WLS (AM)

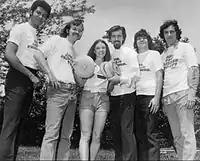
WLS disk jockeys at a Frisbee promotion, 1972. From left: Bill Bailey, Chuck Knapp, Charlie Van Dyke, Fred Winston and John Records Landecker.

On May 2, 1960, at 6 am, WLS went with a full-time Top 40 format. Mort Crowley was the first disc jockey under the new format, and the first song played was "Alley-Oop" by The Hollywood Argyles, four weeks before it debuted on the Hot 100. The station's jingles were sung by the Anita Kerr Singers.